Aljafería

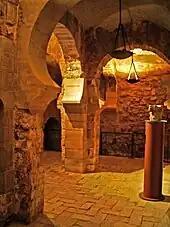
Horseshoe arches from the 9th or 10th century at the ground floor of the Troubadour Tower

The tower is a defensive structure, with a quadrangular base and five levels which date back to the end of the 9th century, in the reign of the first Banu Tujib, Muhammad Alanqur, who was appointed by Muhammad I of Córdoba, Emir of Córdoba. According to Cabañero Subiza, the tower was built in the second half of the 10th century. Its lower part has vestiges of the beginning of the heavy walls of alabaster ashlar bond masonry, and continues upwards with a plank lining of simple plaster and lime concrete, a lighter substance for reaching greater heights. The exterior does not reflect the division of the five internal floors and appears as an enormous prism, broken by narrow embrasures. Access to the interior was through a small, elevated door that was only reachable with a portable ladder. Its initial function was military.